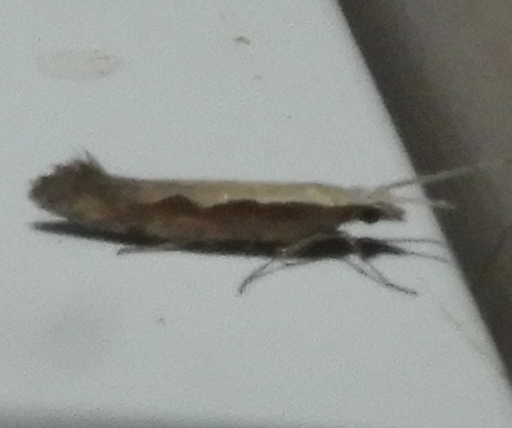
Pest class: diamondback_moth